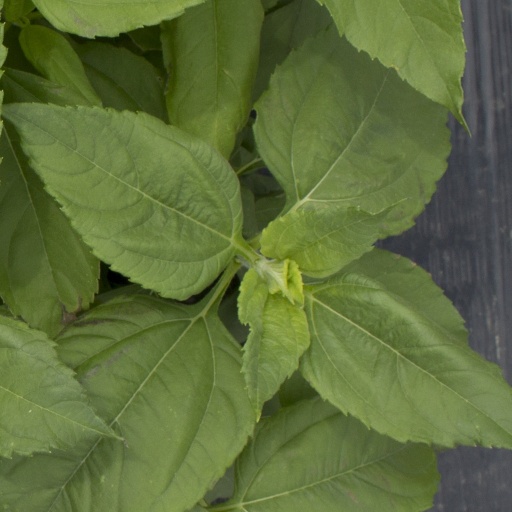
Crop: Jerusalem artichoke